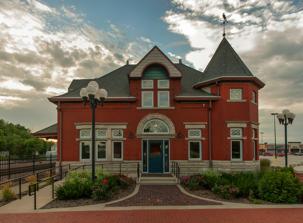
Building: Chicago & Northwestern Passenger Depot and Baggage Room-Carroll
Country: United States of America
Year built: 1896
United States historic place Chicago & Northwestern Passenger Depot and Baggage Room-Carroll U.S. National Register of Historic Places Show map of Iowa Show map of the United States Location Junction of N. West and W. 5th Sts., Carroll, Iowa Coordinates 42°03′56″N 94°52′21″W / 42.06556°N 94.87250°W / 42.06556; -94.87250 Area less than one acre Built 1896 Architect Charles Sumner Frost Architectural style Romanesque Revival MPS Advent & Development of Railroads in Iowa MPS NRHP reference No. 90001302 Added to NRHP September 6, 1990 The Chicago & Northwestern Passenger Depot and Baggage Room-Carroll , also known as the Carroll Depot is a historic building located in Carroll, Iowa , United States.  It is an example of a replacement station built along its Iowa mainline by the Chicago and North Western Railway (CNW) in 1896. It replaced a two-story, frame, combination station that was first built in 1867 by its predecessor line, the Cedar Rapids and Missouri River Railroad .  That building had experienced two fires.  The CNW had built two branch lines from Carroll in 1877 and 1880, which increased business and necessitated a larger depot. The Carroll Express Building was also built across the street for further railroad use. A separate wooden freight house had been built in 1888. Chicago architect Charles Sumner Frost designed this station in the Romanesque Revival style.  The baggage room is separated from the depot by a breezeway.  Frost designed at least 15 stations for the CNW in Iowa and Nebraska and another 14 in the Chicago area. The building represents the prosperity of the line during the Golden Age of Railroads. Passenger service ended here in 1959, and the building was used by the railroad for storage for years after that.  The building was listed on the National Register of Historic Places in 1990. At that time efforts to restore the building began.  Exterior renovations were completed in 2004, followed by the interior.  Once the renovations were complete, the building has housed the local chamber of commerce . References